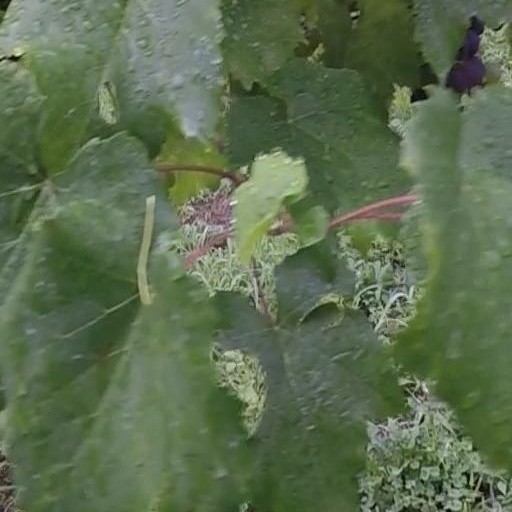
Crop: grape